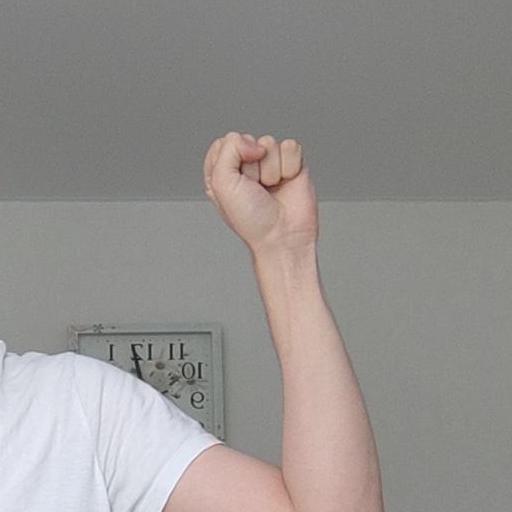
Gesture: fist